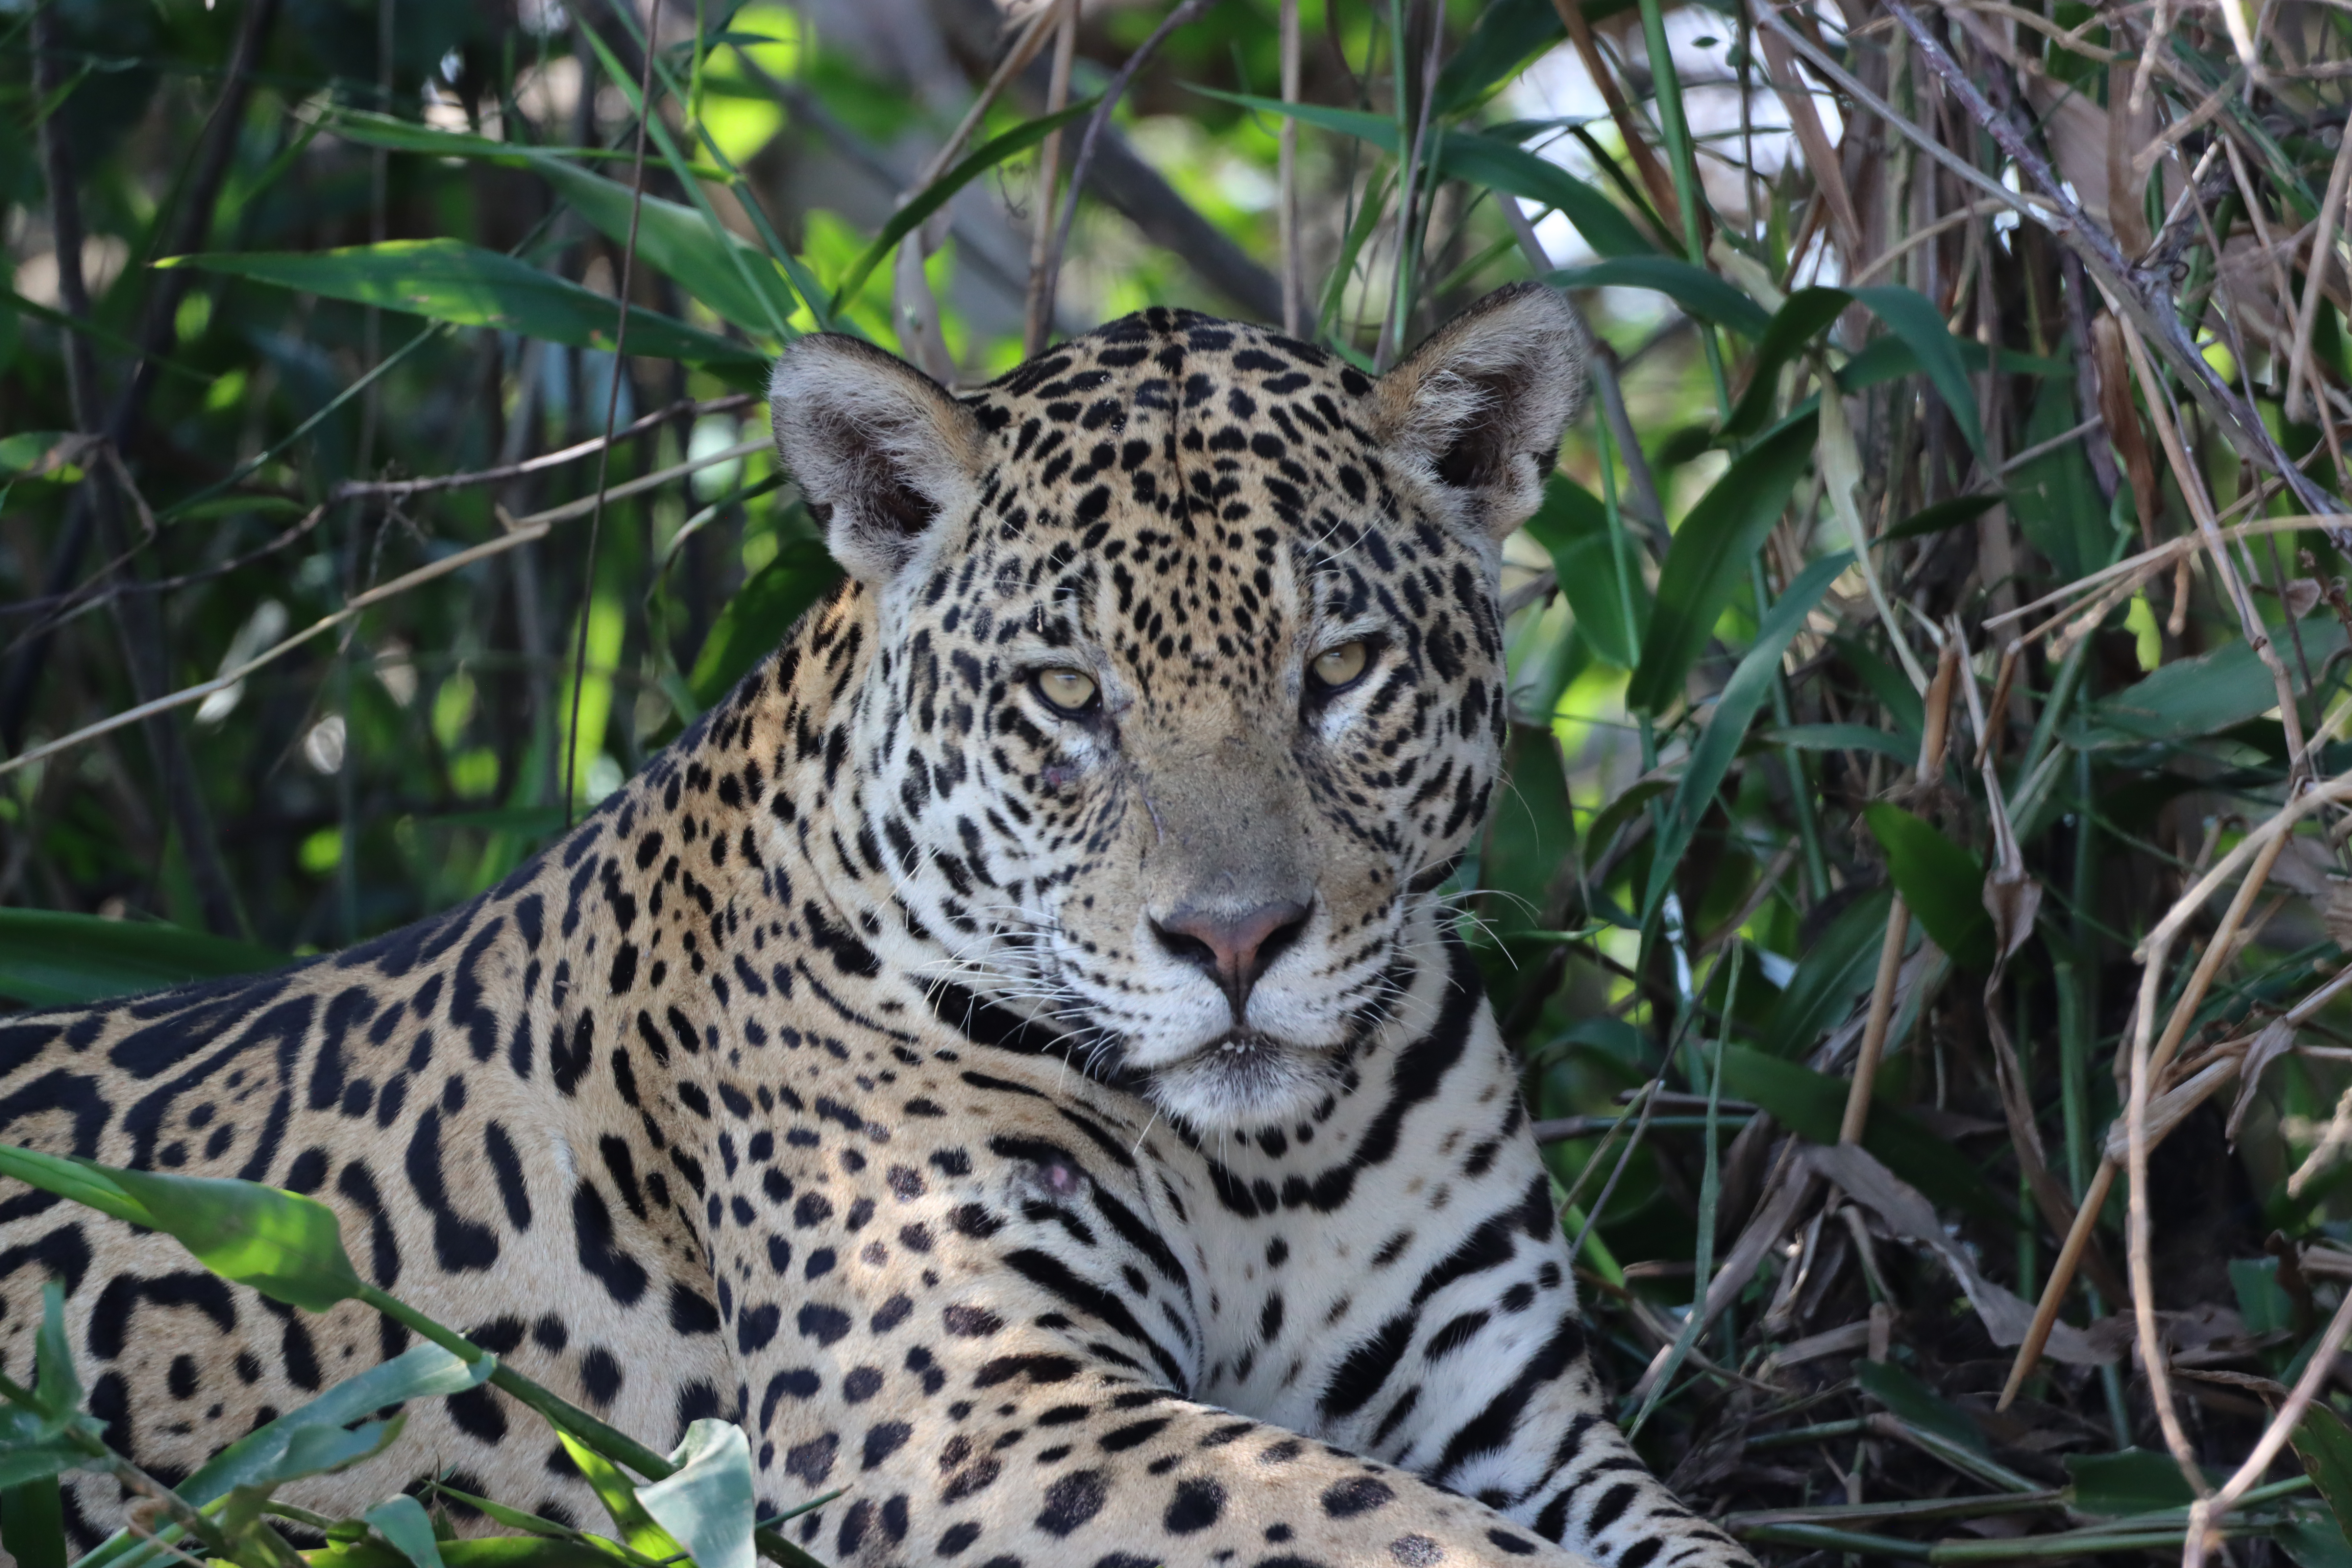
Jaguar: Kamaikua